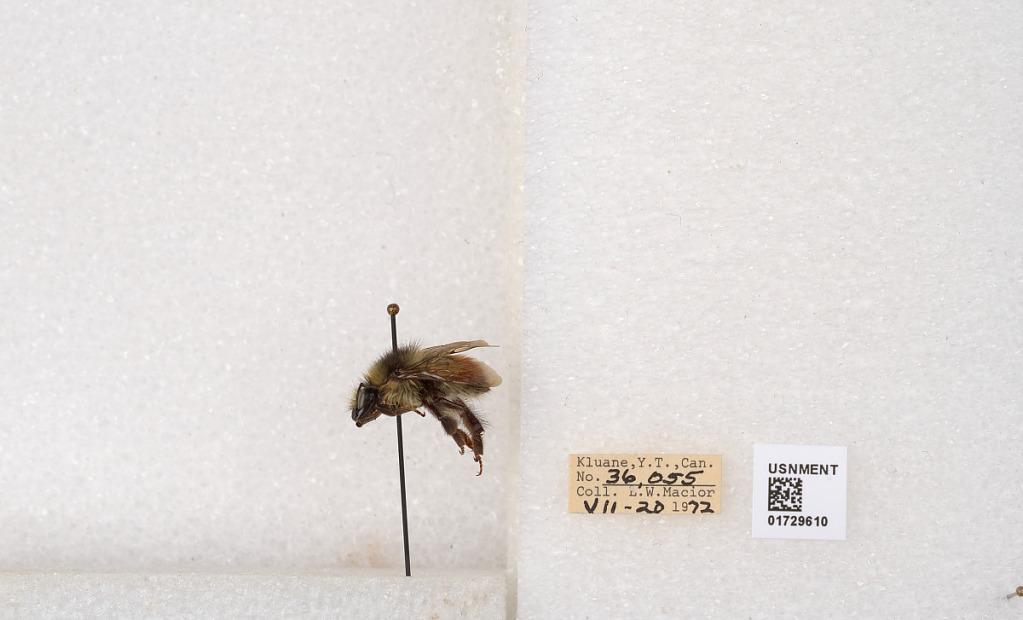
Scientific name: Bombus flavifrons Cresson
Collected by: L. Macior
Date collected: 1972-7-20
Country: Canada
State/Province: Yukon Territory
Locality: Kluane National Park and Reserve
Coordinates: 60.7493, -139.504